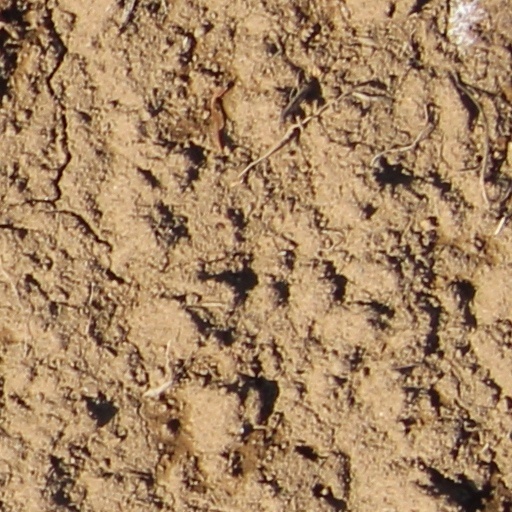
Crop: wheat